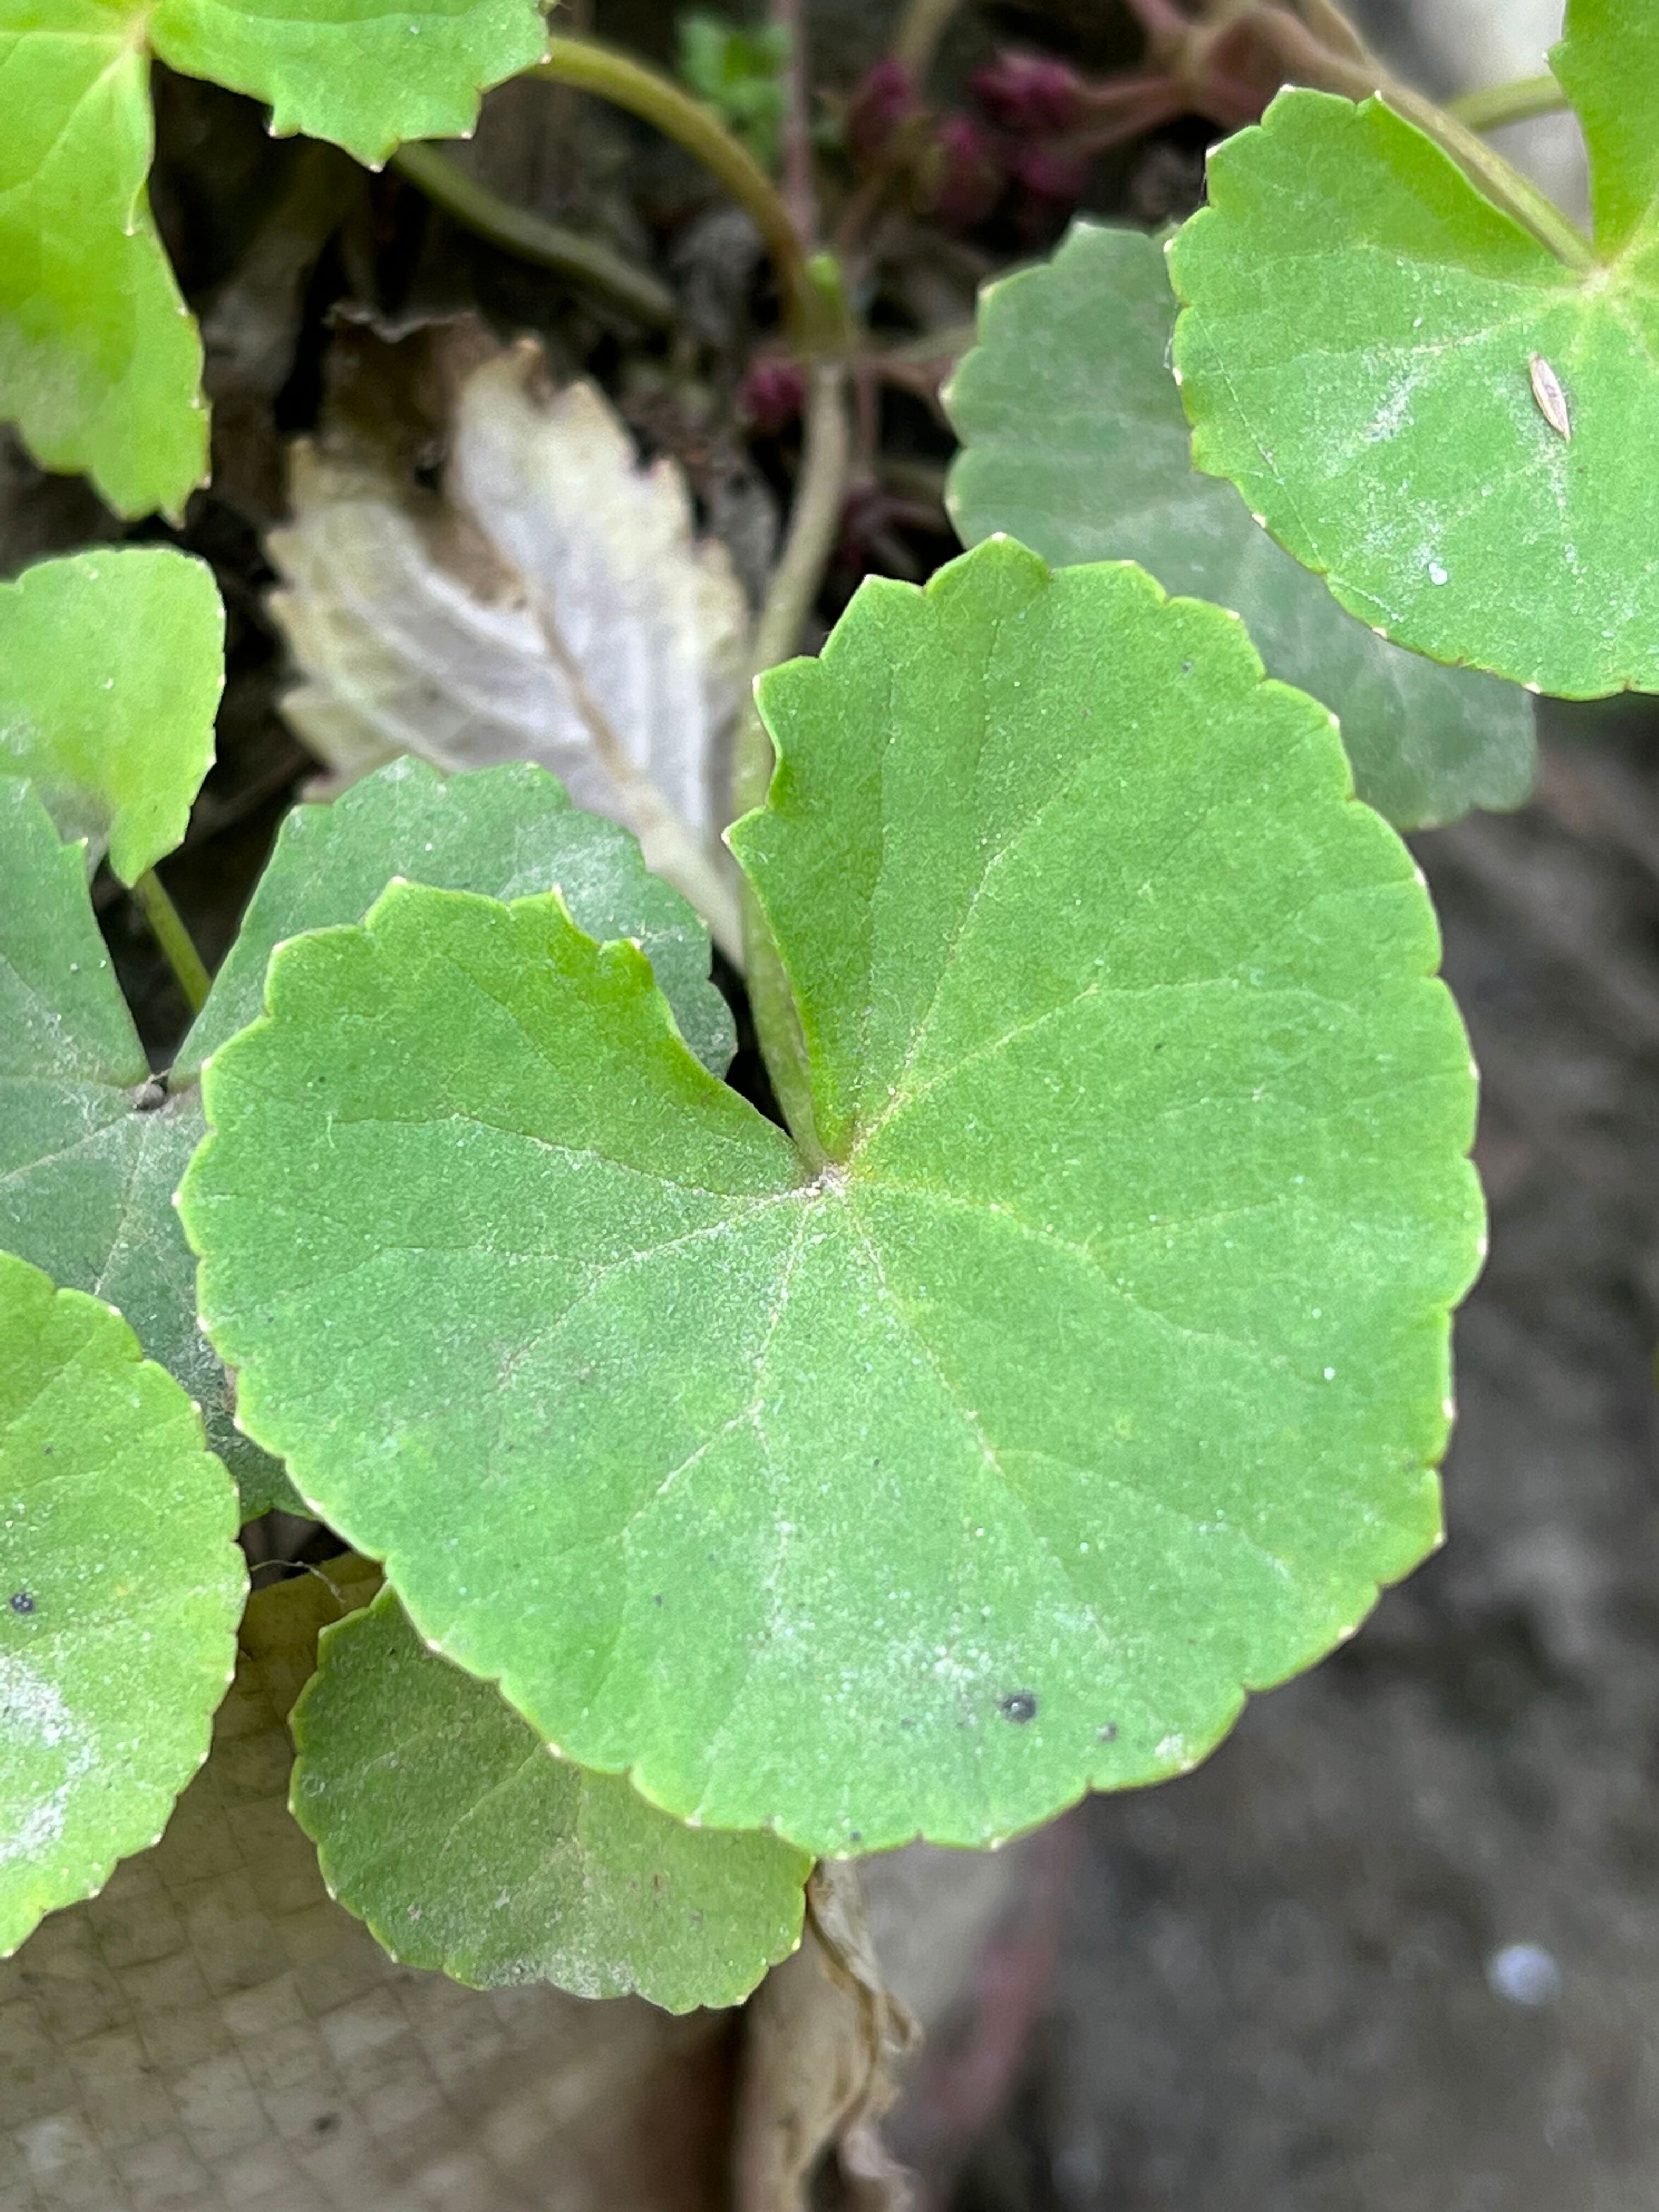
Plant species: centella-asiatica